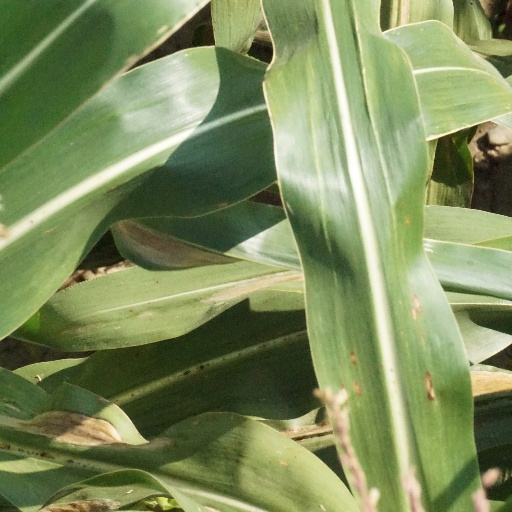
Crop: maize; corn